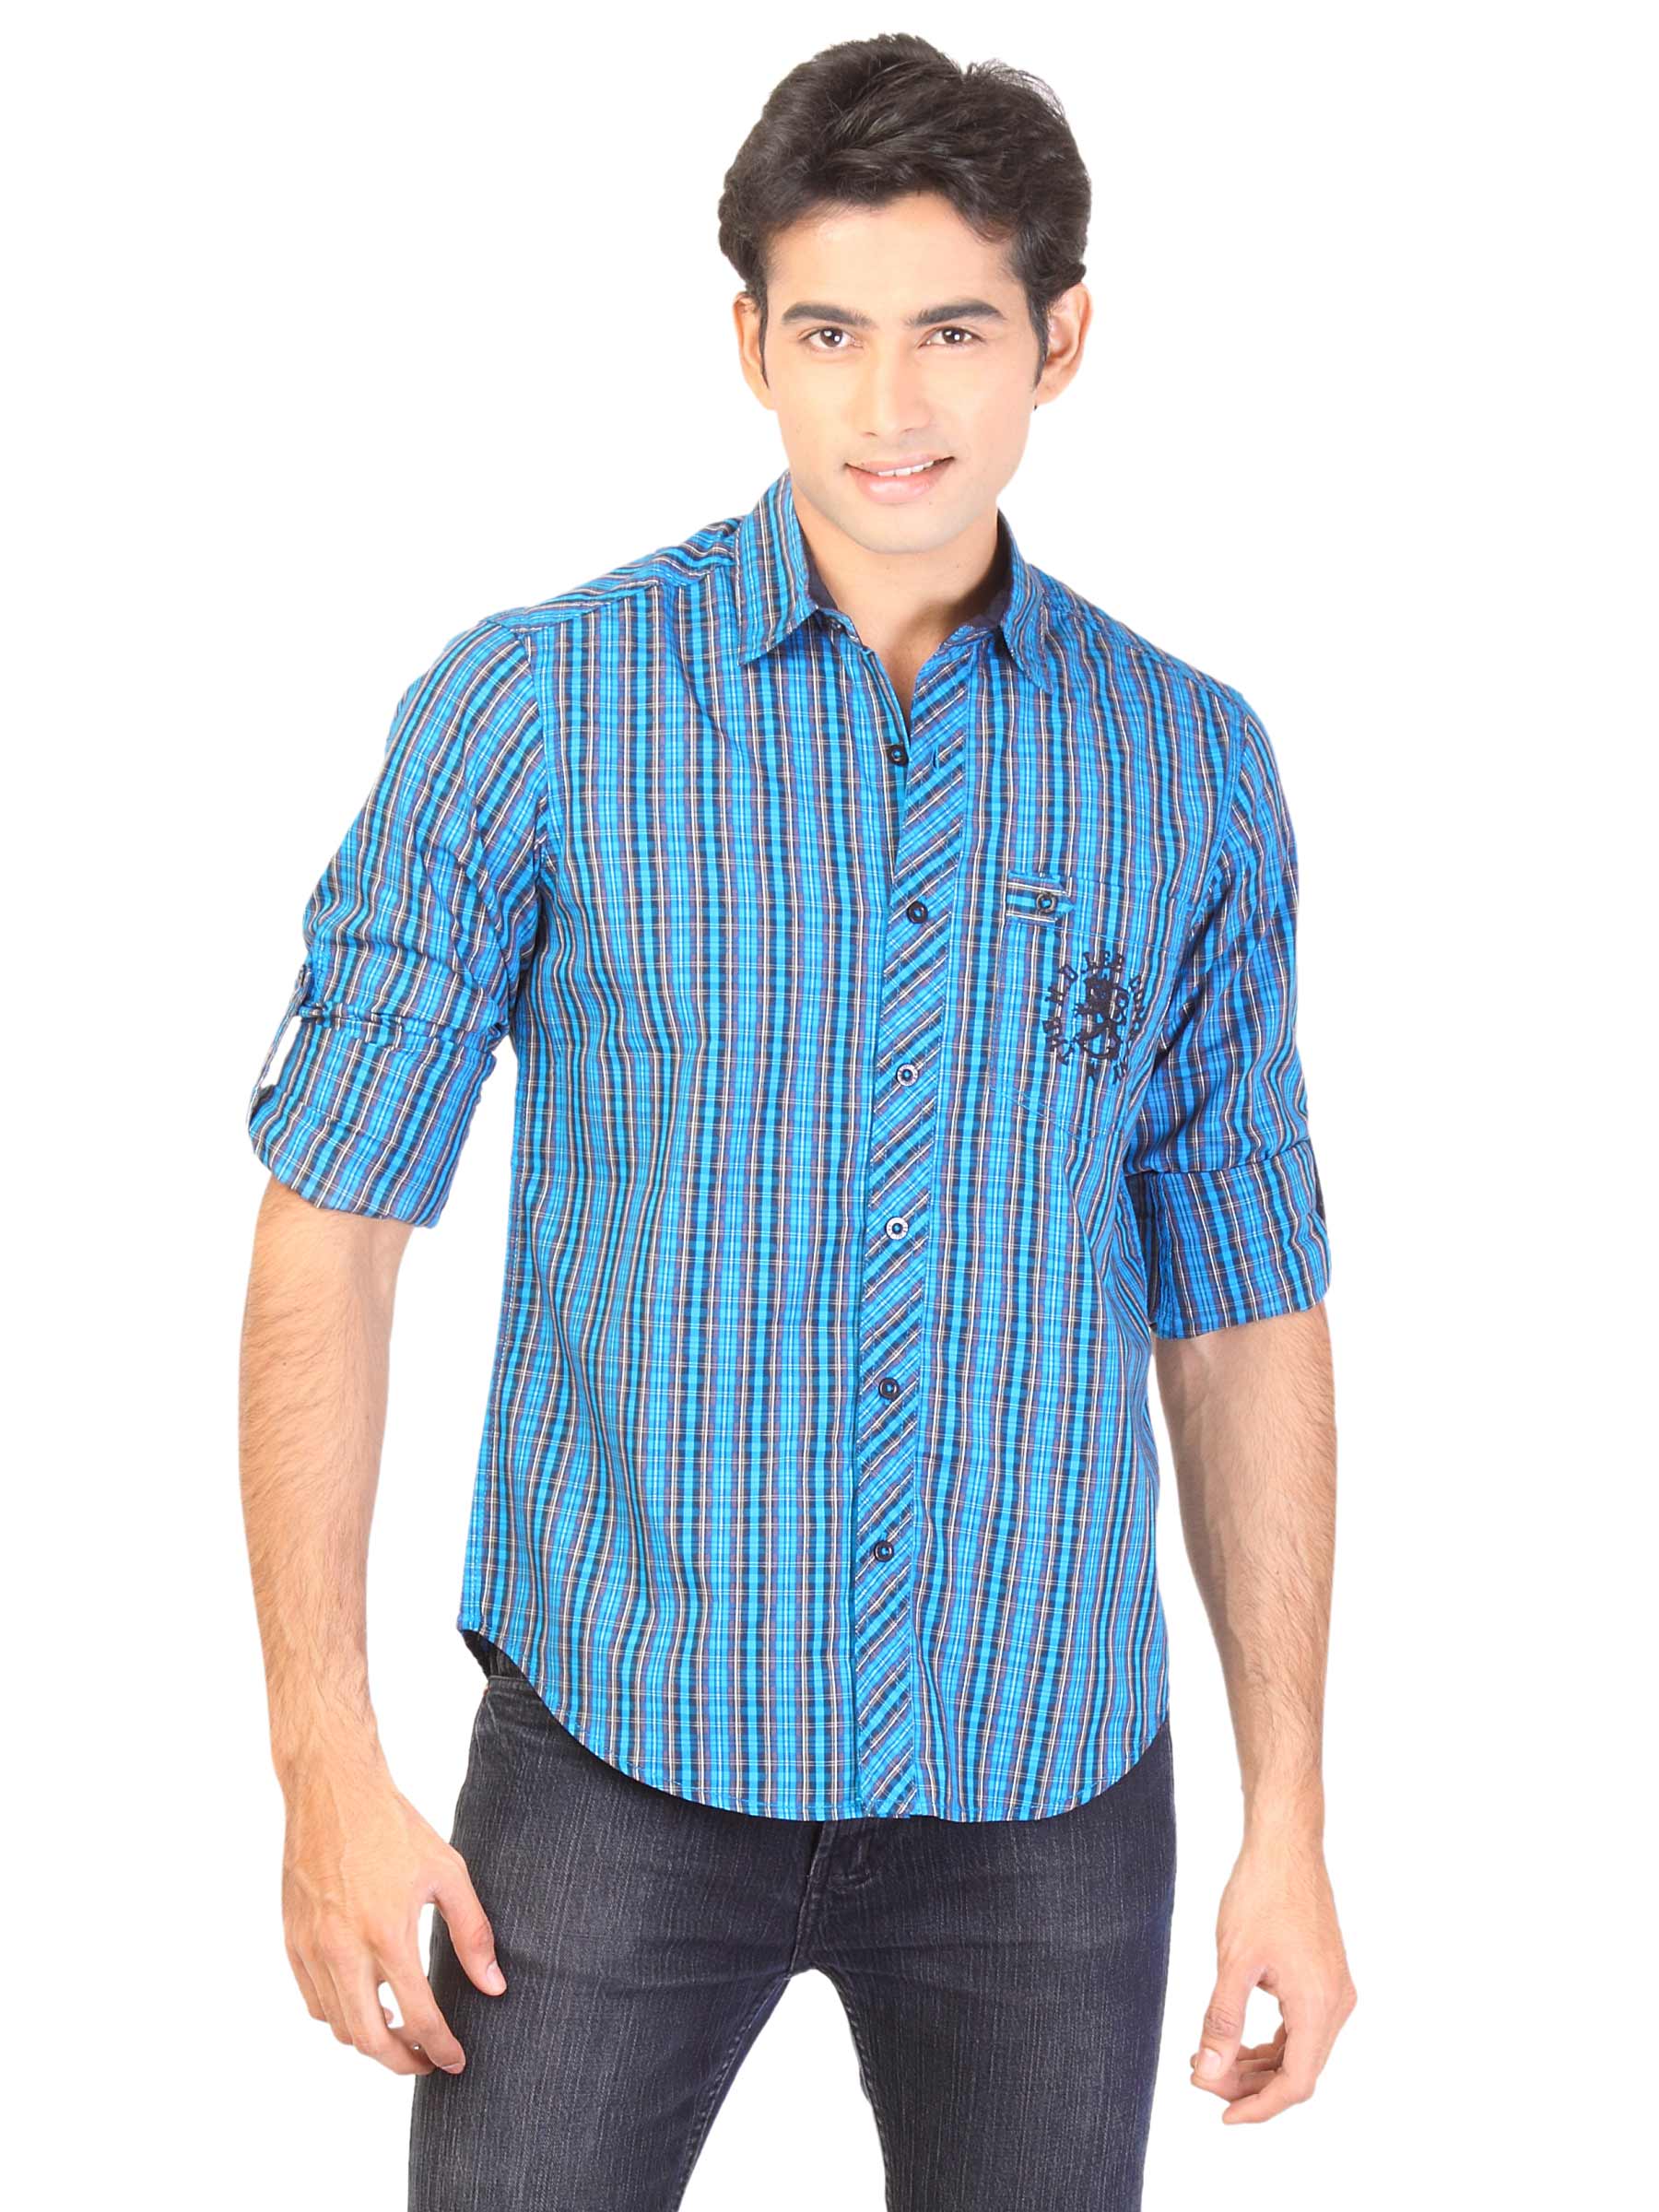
Lee Men Check Blue Shirts
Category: Apparel / Topwear / Shirts
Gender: Men
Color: Blue
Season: Fall 2011
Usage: Casual